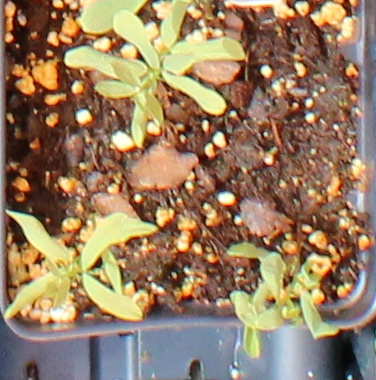
Label: Lentil